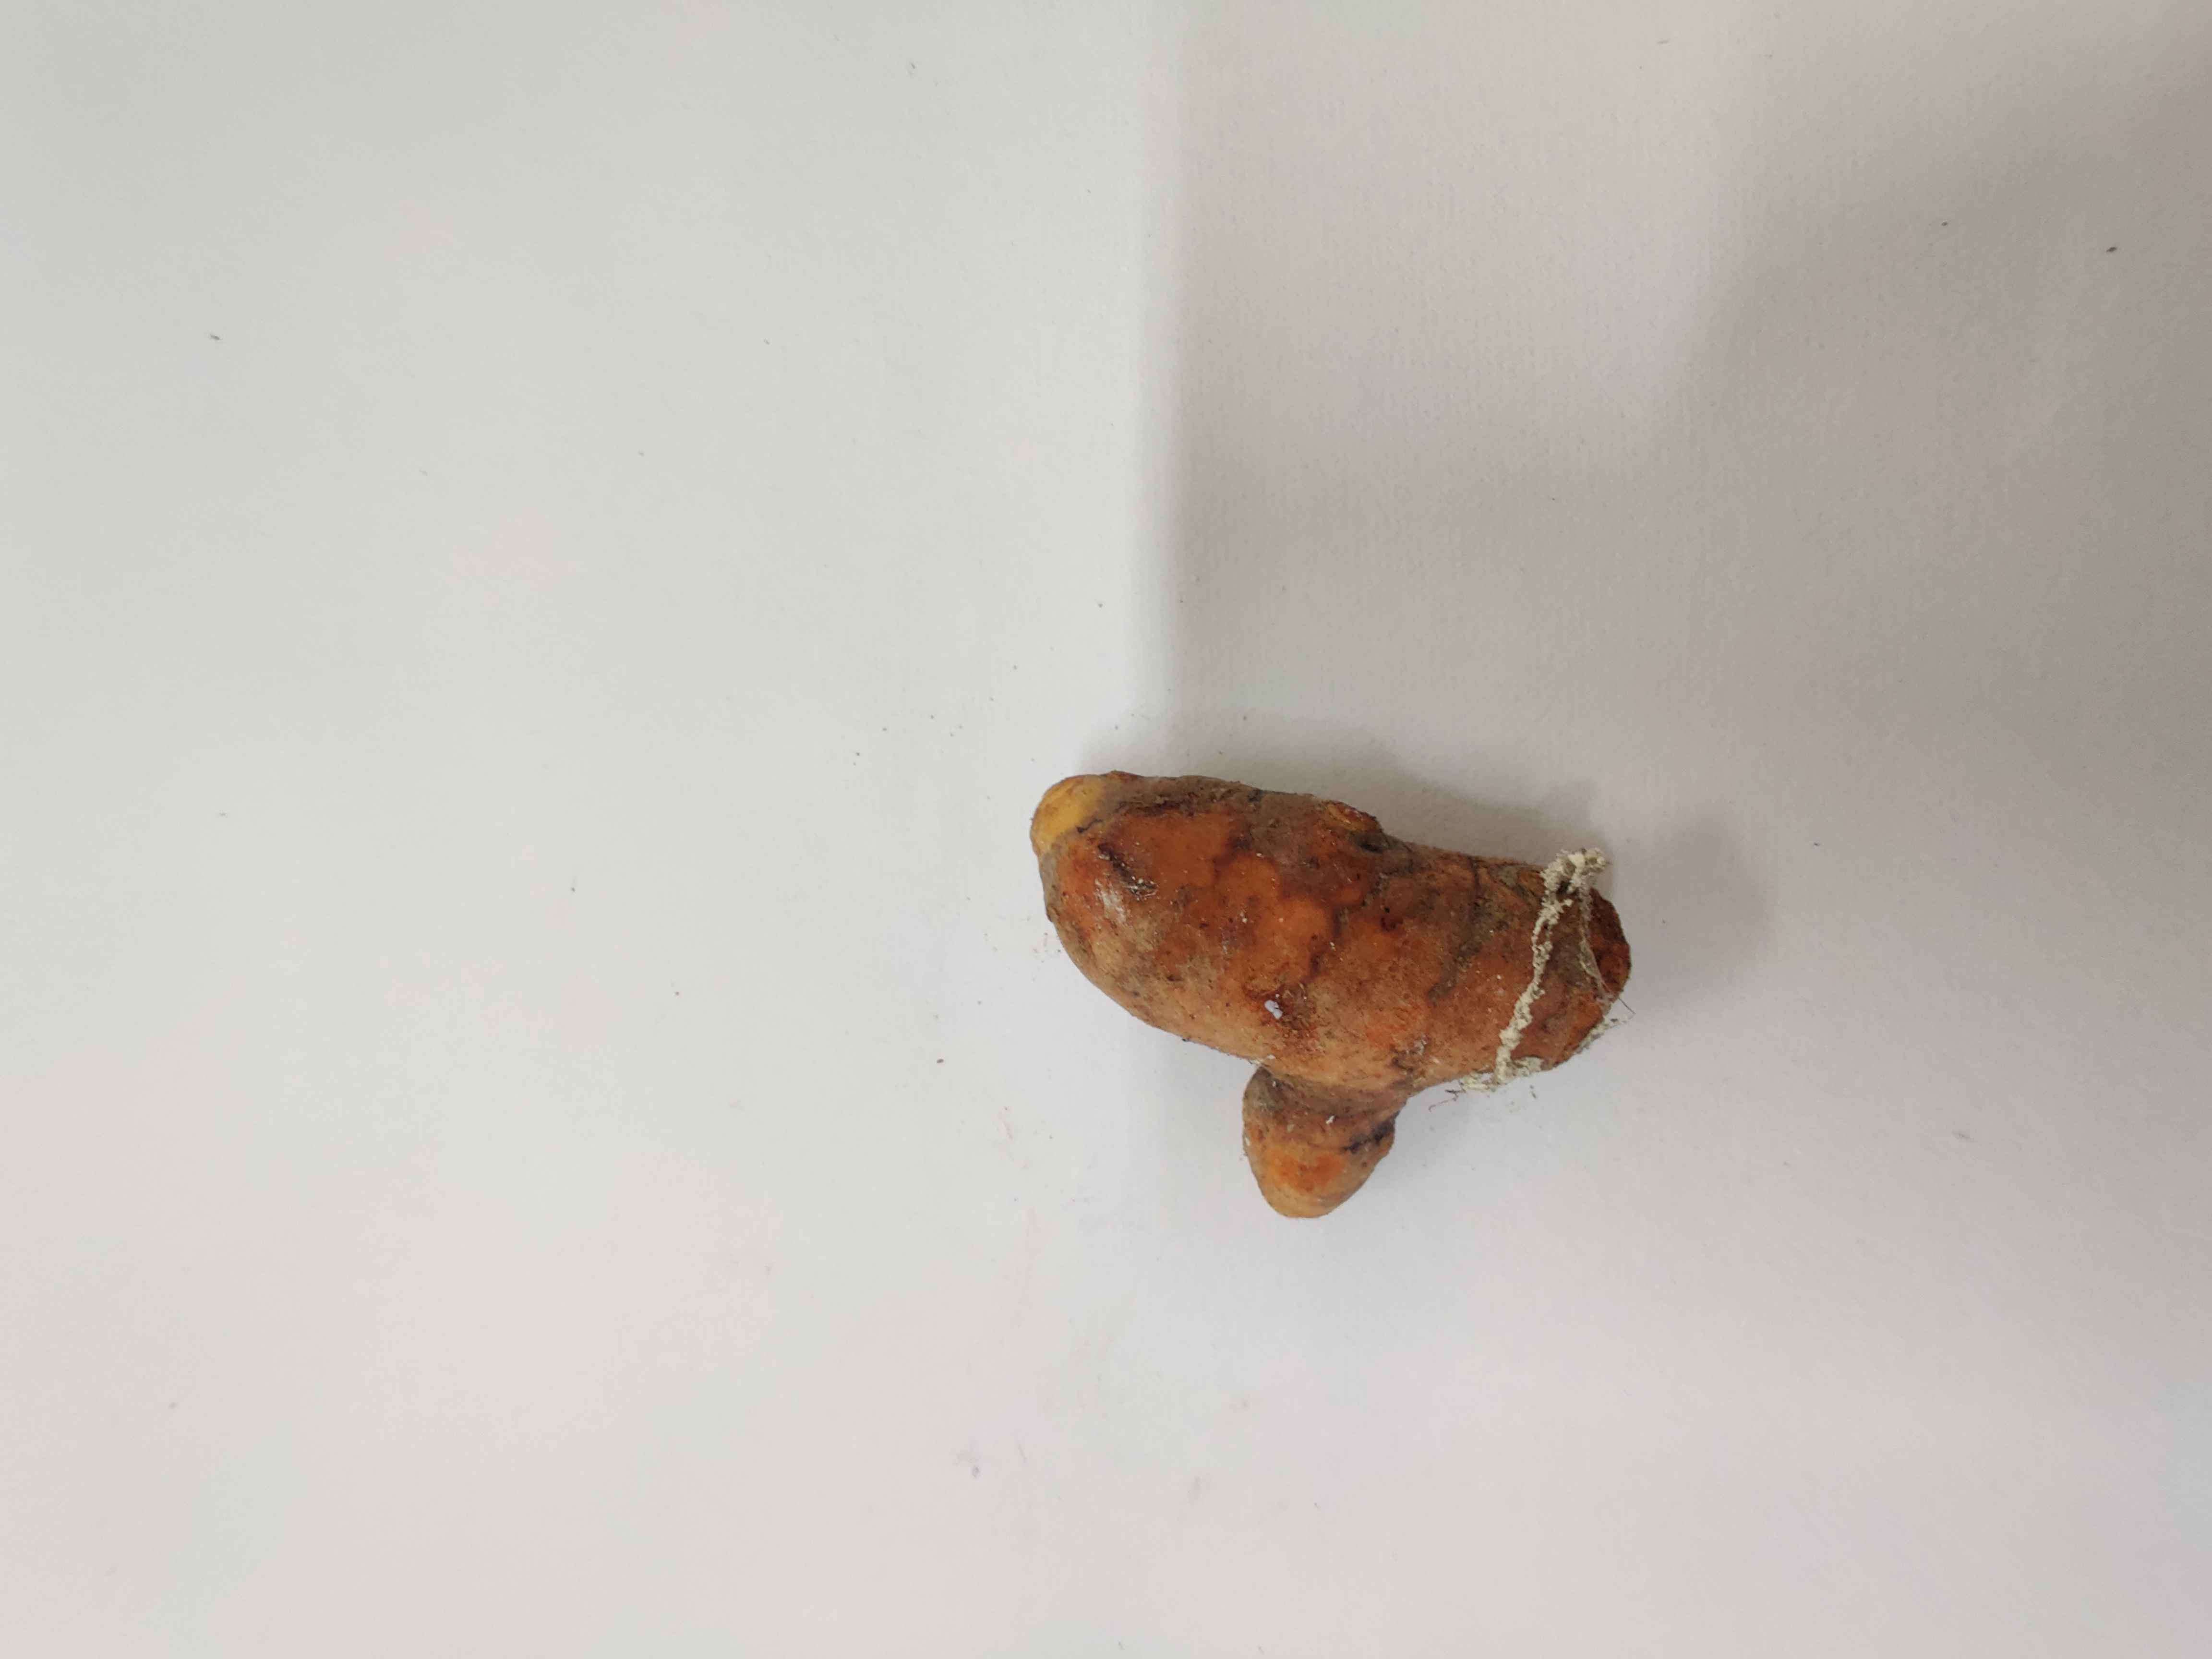
Crop: Turmeric
Condition: Fresh